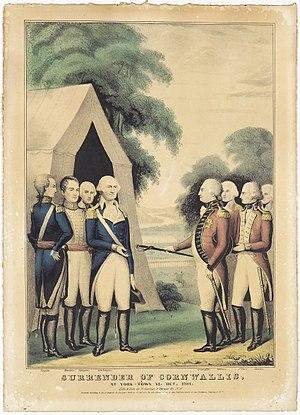
George Washington, né le 22 février 1732 à Pope's Creek et mort le 14 décembre 1799 à Mount Vernon, est un homme d'État américain, chef d’État-major de l’Armée continentale pendant la guerre d’indépendance entre 1775 et 1783 et premier président des États-Unis, en fonction de 1789 à 1797.
Charles Cornwallis, 1ᵉʳ marquis Cornwallis, né le 31 décembre 1738 à Londres et décédé le 5 octobre 1805 à Gauspur près de Ghazipur dans le Nord de l'Inde, est un général britannique connu comme commandant des troupes britanniques lors du siège de Yorktown pendant la guerre d'indépendance des États-Unis. Par la suite, il fut gouverneur général de l'Inde et Lord lieutenant d'Irlande avant d'être le principal négociateur britannique du traité d'Amiens.
La bataille de Yorktown se déroule lors de la guerre d'indépendance des États-Unis du 28 septembre au 19 octobre 1781. Elle oppose les insurgés américains et leurs alliés français commandés par le comte de Rochambeau aux Britanniques commandés par Lord Cornwallis. Après 21 jours de combat, ce dernier se rend, avec le quart des forces britanniques engagées dans la guerre ; la bataille signe la défaite certaine de la Grande-Bretagne.
La guerre d'indépendance des États-Unis, ou guerre d'indépendance américaine, ou pouvant être abrégée en « guerre d'Indépendance », opposa les Treize colonies d'Amérique du Nord au royaume de Grande-Bretagne, de 1775 à 1783.